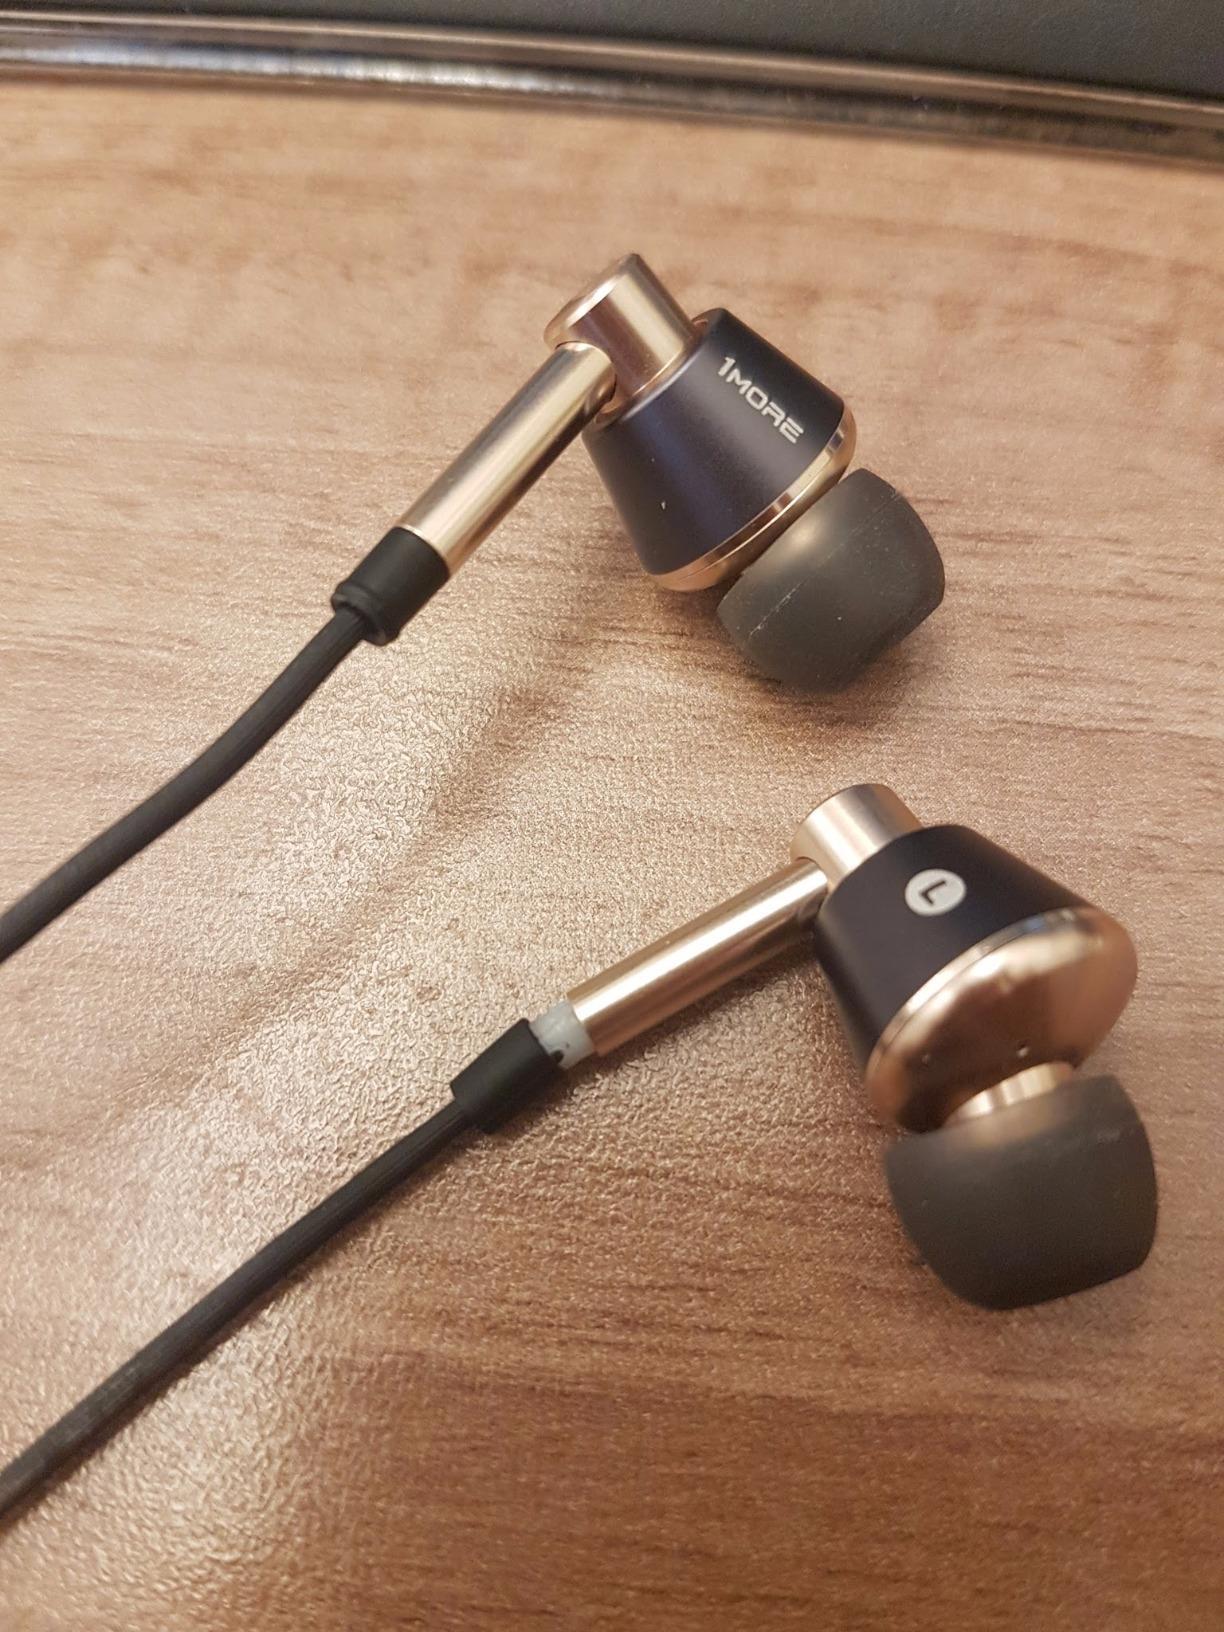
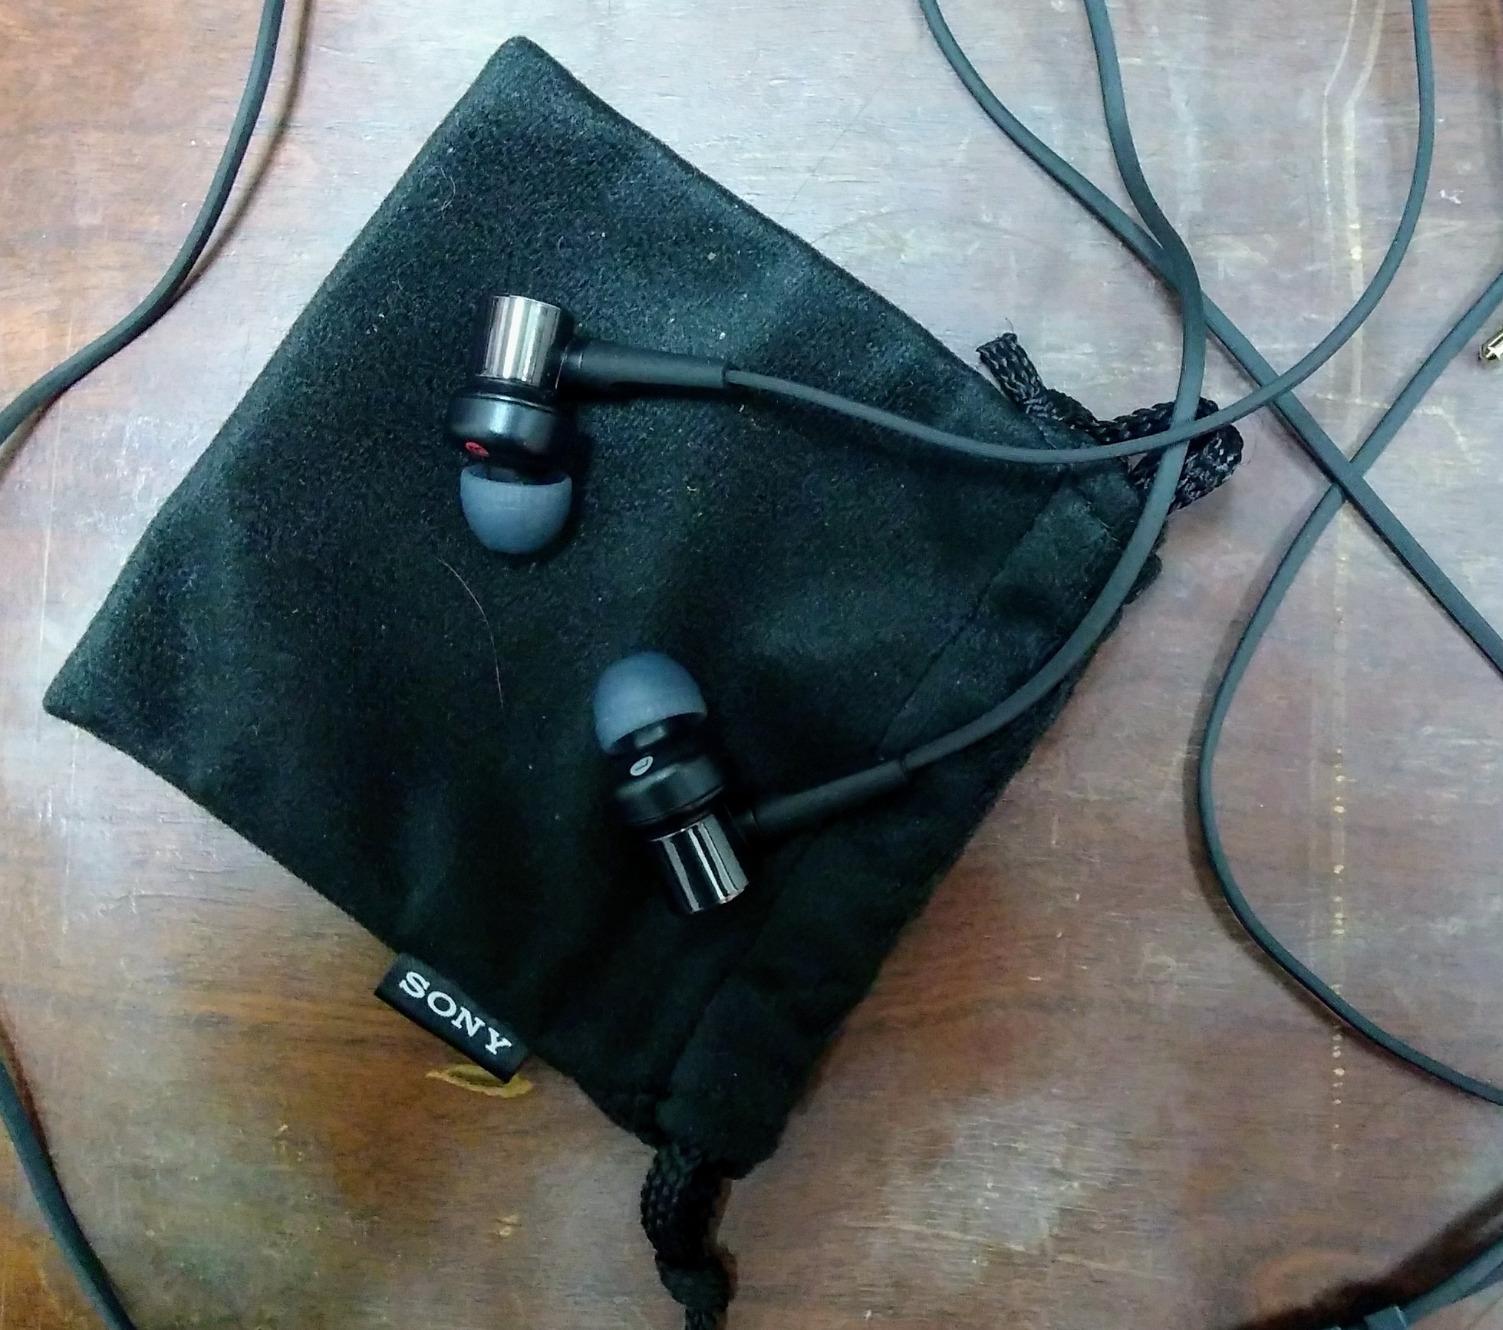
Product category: headphones
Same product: no